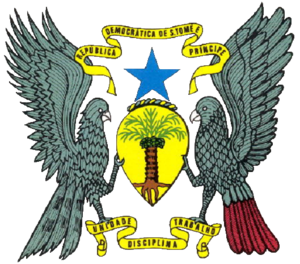
Armoiries de Sao Tomé et Principe, par Emerson Silva. Hrvatski: Grb Sveti Toma i Princip, suverena afričke države. Emerson Italiano: Stemma di São Tomé e Príncipe, sovrano nazione africana. Emerson 한국어: 상투메 프린시페 &amp